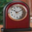
Label: clock